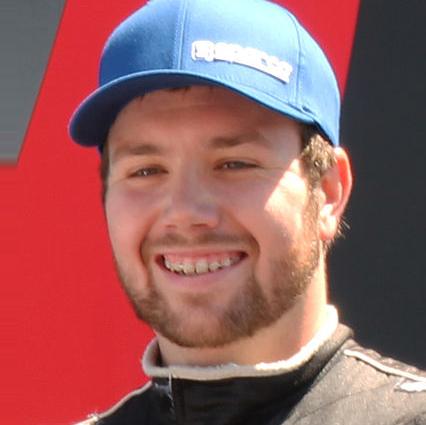
Age: 22